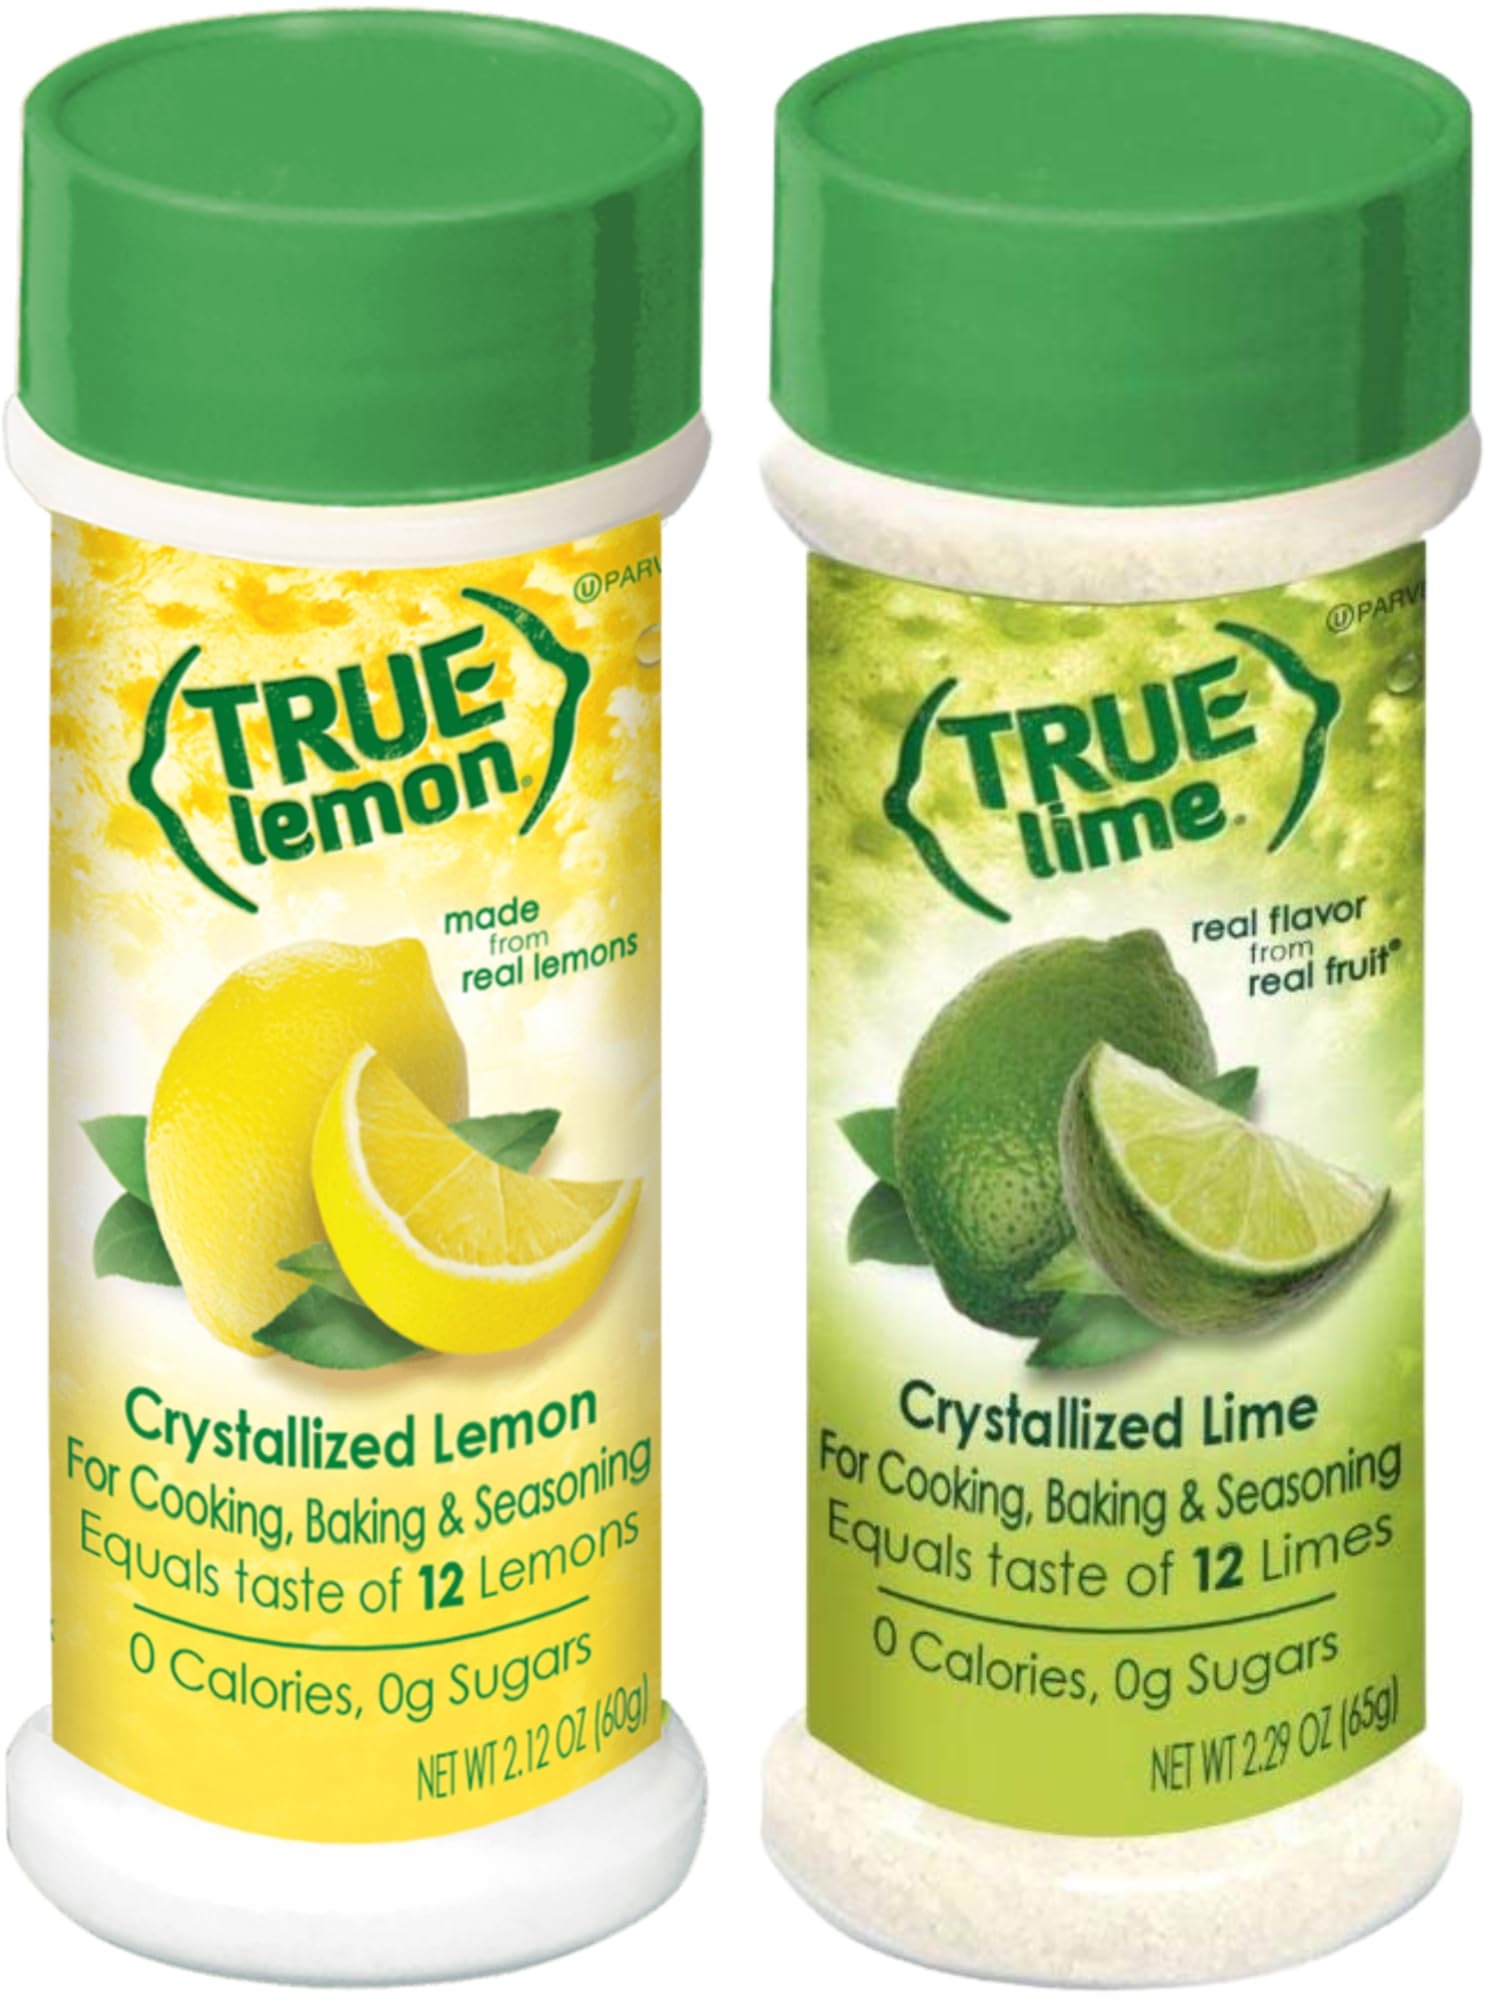
Item Name: True Lemon Two Pack - Lemon Shaker and Lime Shaker, Powder
Bullet Point 1: INCLUDED: 1 Lemon Shaker & 1 Lime Shaker
Bullet Point 2: Perfect for cooking, baking and seasoning
Bullet Point 3: 0 calories, 0g sugar and no artificial sweeteners
Bullet Point 4: No artificial colors, preservatives, sodium or gluten
Bullet Point 5: ½ tsp = 1 Tbsp. lemon juice
Product Description: Fresh-squeezed Lemon and Lime taste has never been this easy! Made from a patented process that cold-presses and crystallizes the lemon and limes oils and juices, the True Lemon and Lime shaker lets you enjoy consistent, fresh-squeezed lemon and lime taste with each shake. How do you use the True Lemon and True Lime shaker? Use True Shakers Lime to replace lemon or lime juice in recipes. Sprinkle True Lemon and True Lime on food instead of salt. Add True Lime to your favorite Mexican recipe. Add True Lemon and True Lime to your favorite pitcher of drinks instead of lemon and lime juice. But don’t let us limit your options! Use True Lemon and True Lime where ever you would use a lemon or lime wedge juice.
Value: 4.24
Unit: Ounce

Price: 16.99